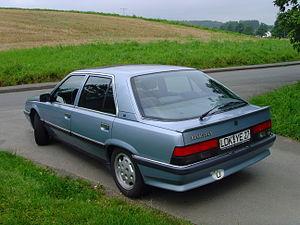
... et arrière.
La Renault 25 est un modèle d'automobile conçu et produit de 1984 à 1992 par le constructeur français Renault.